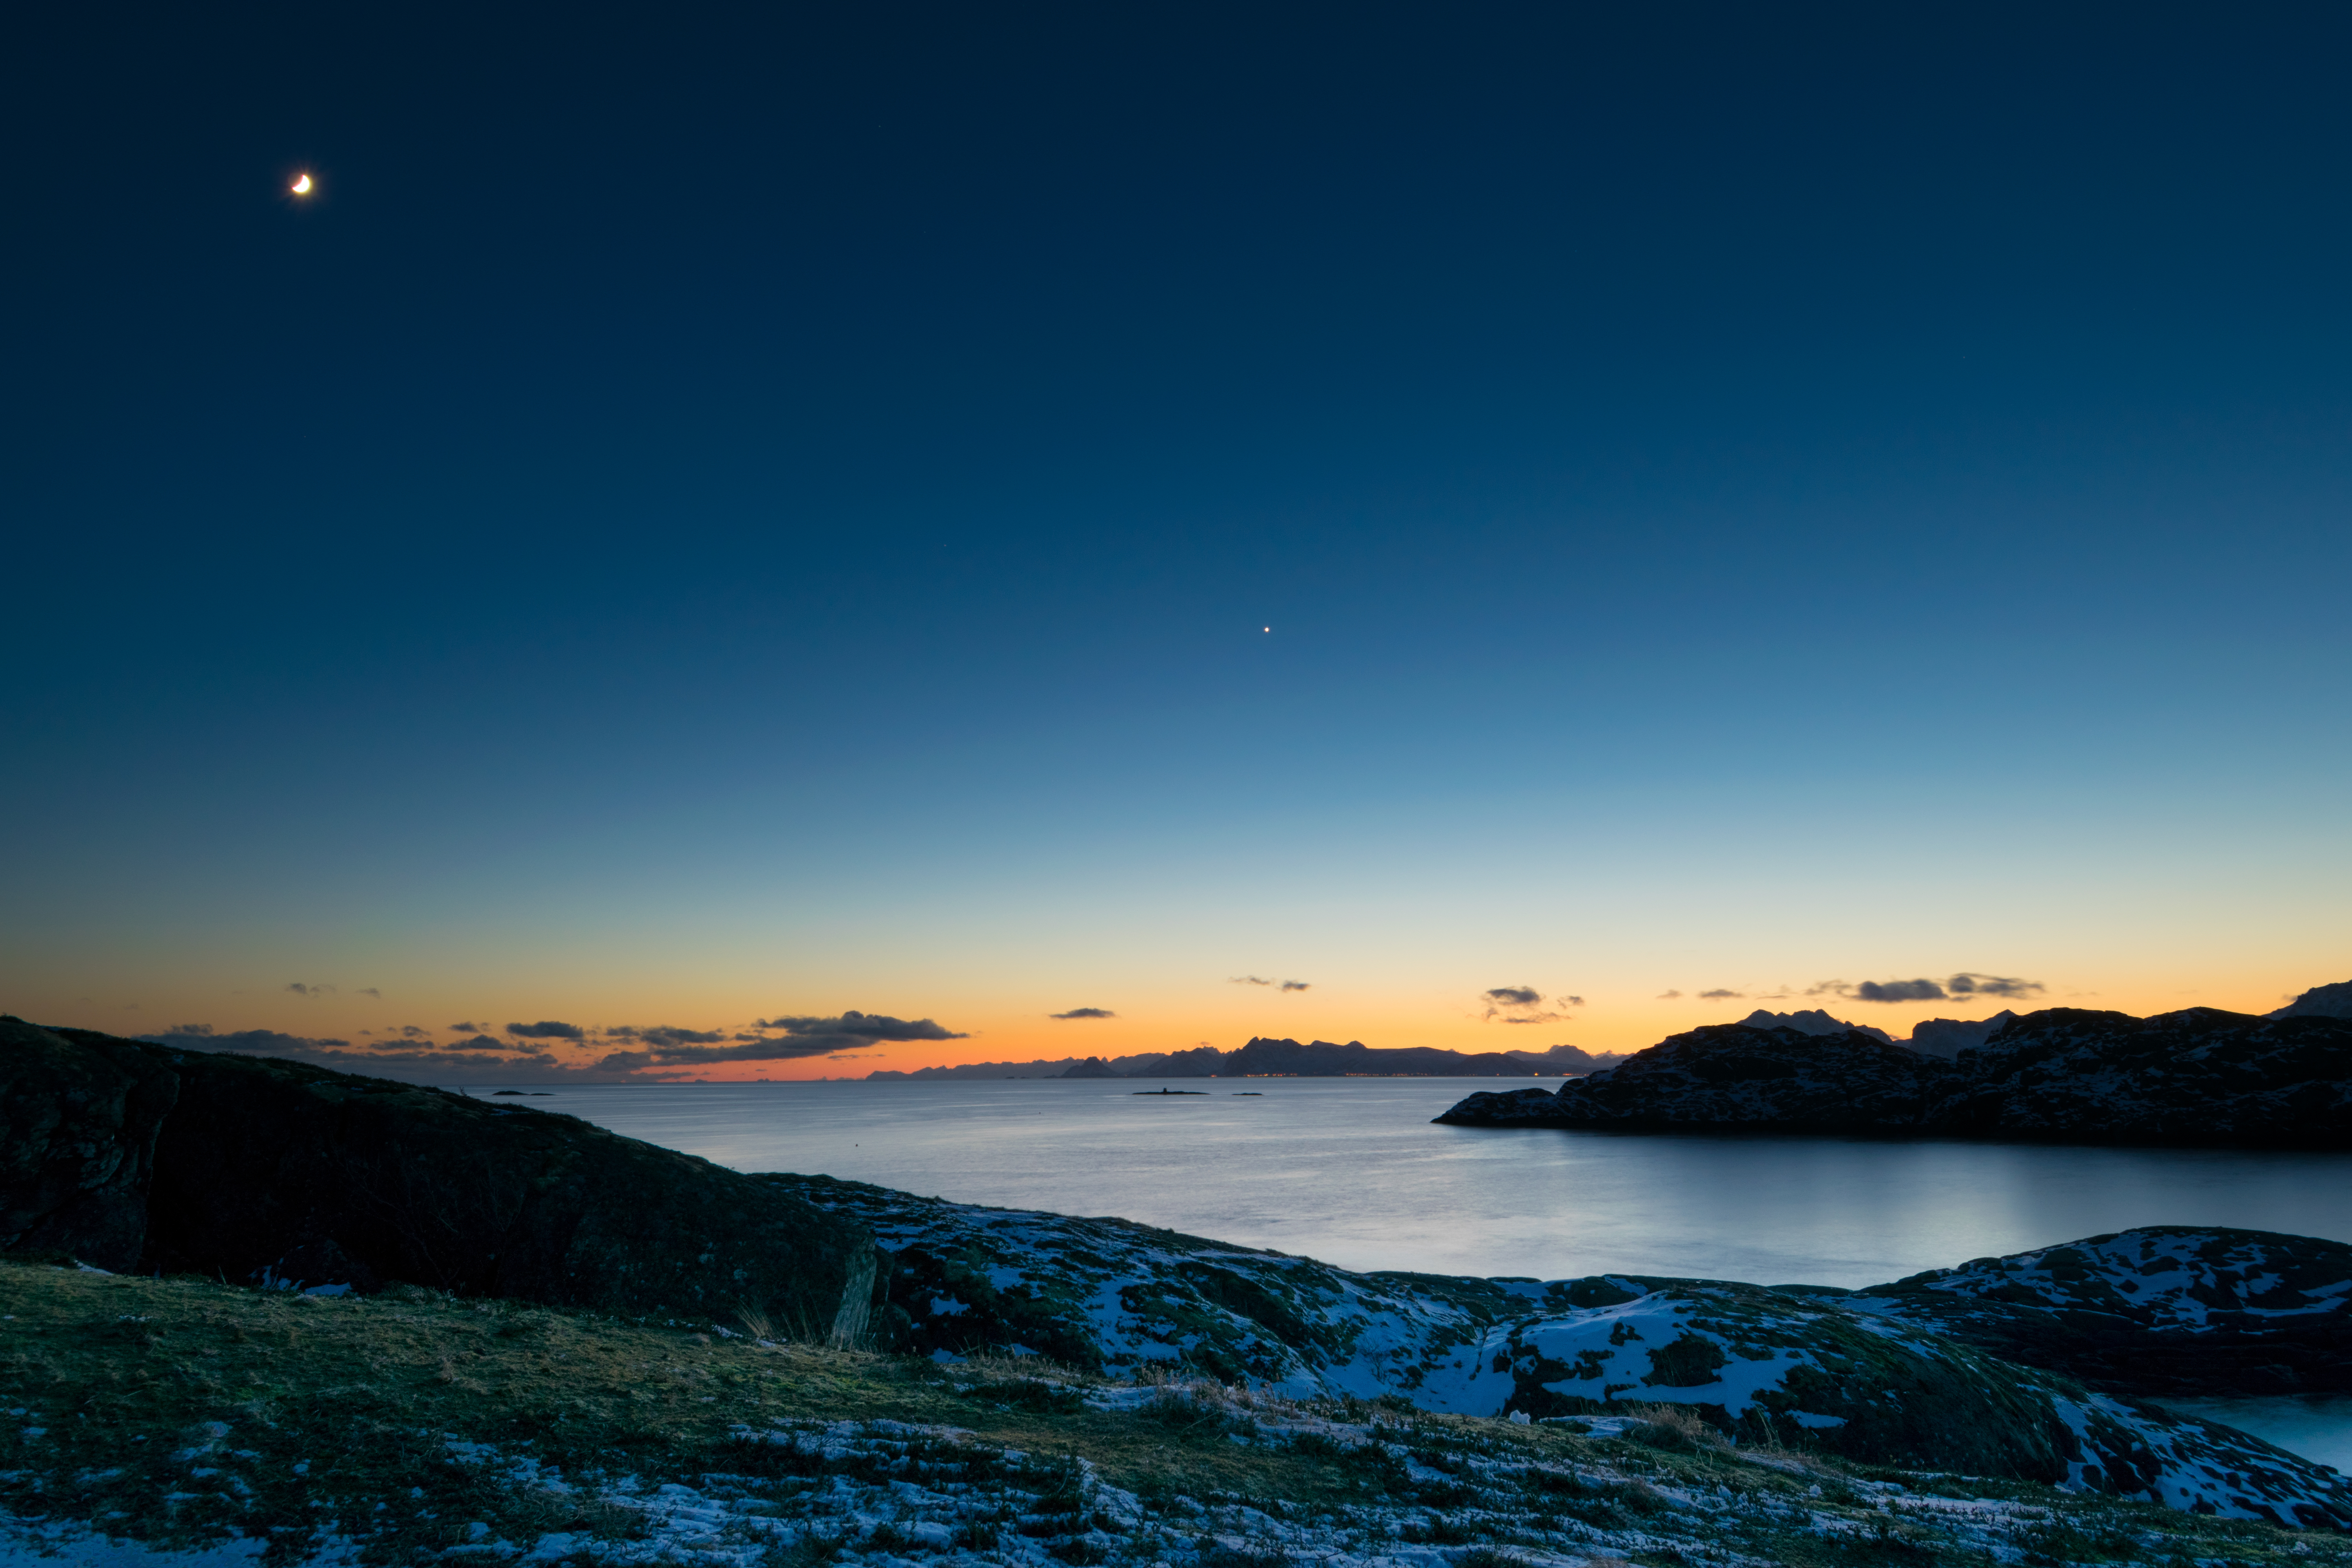
beach, sea, coast, ocean, horizon, mountain, cloud, sky, sunrise, sunset, night, sunlight, morning, shore, wave, lake, dawn, dusk, evening, reflection, bay, body of water, loch